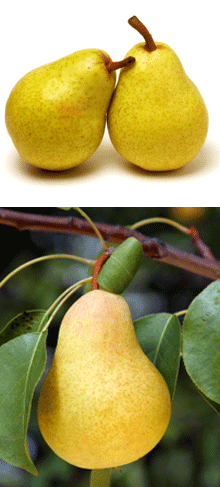
Label: Pear